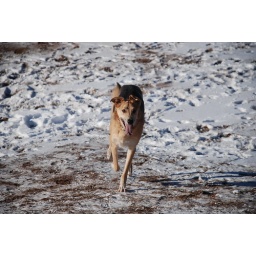
running up the hill at the Keene Creek Dog Park in Duluth MN.